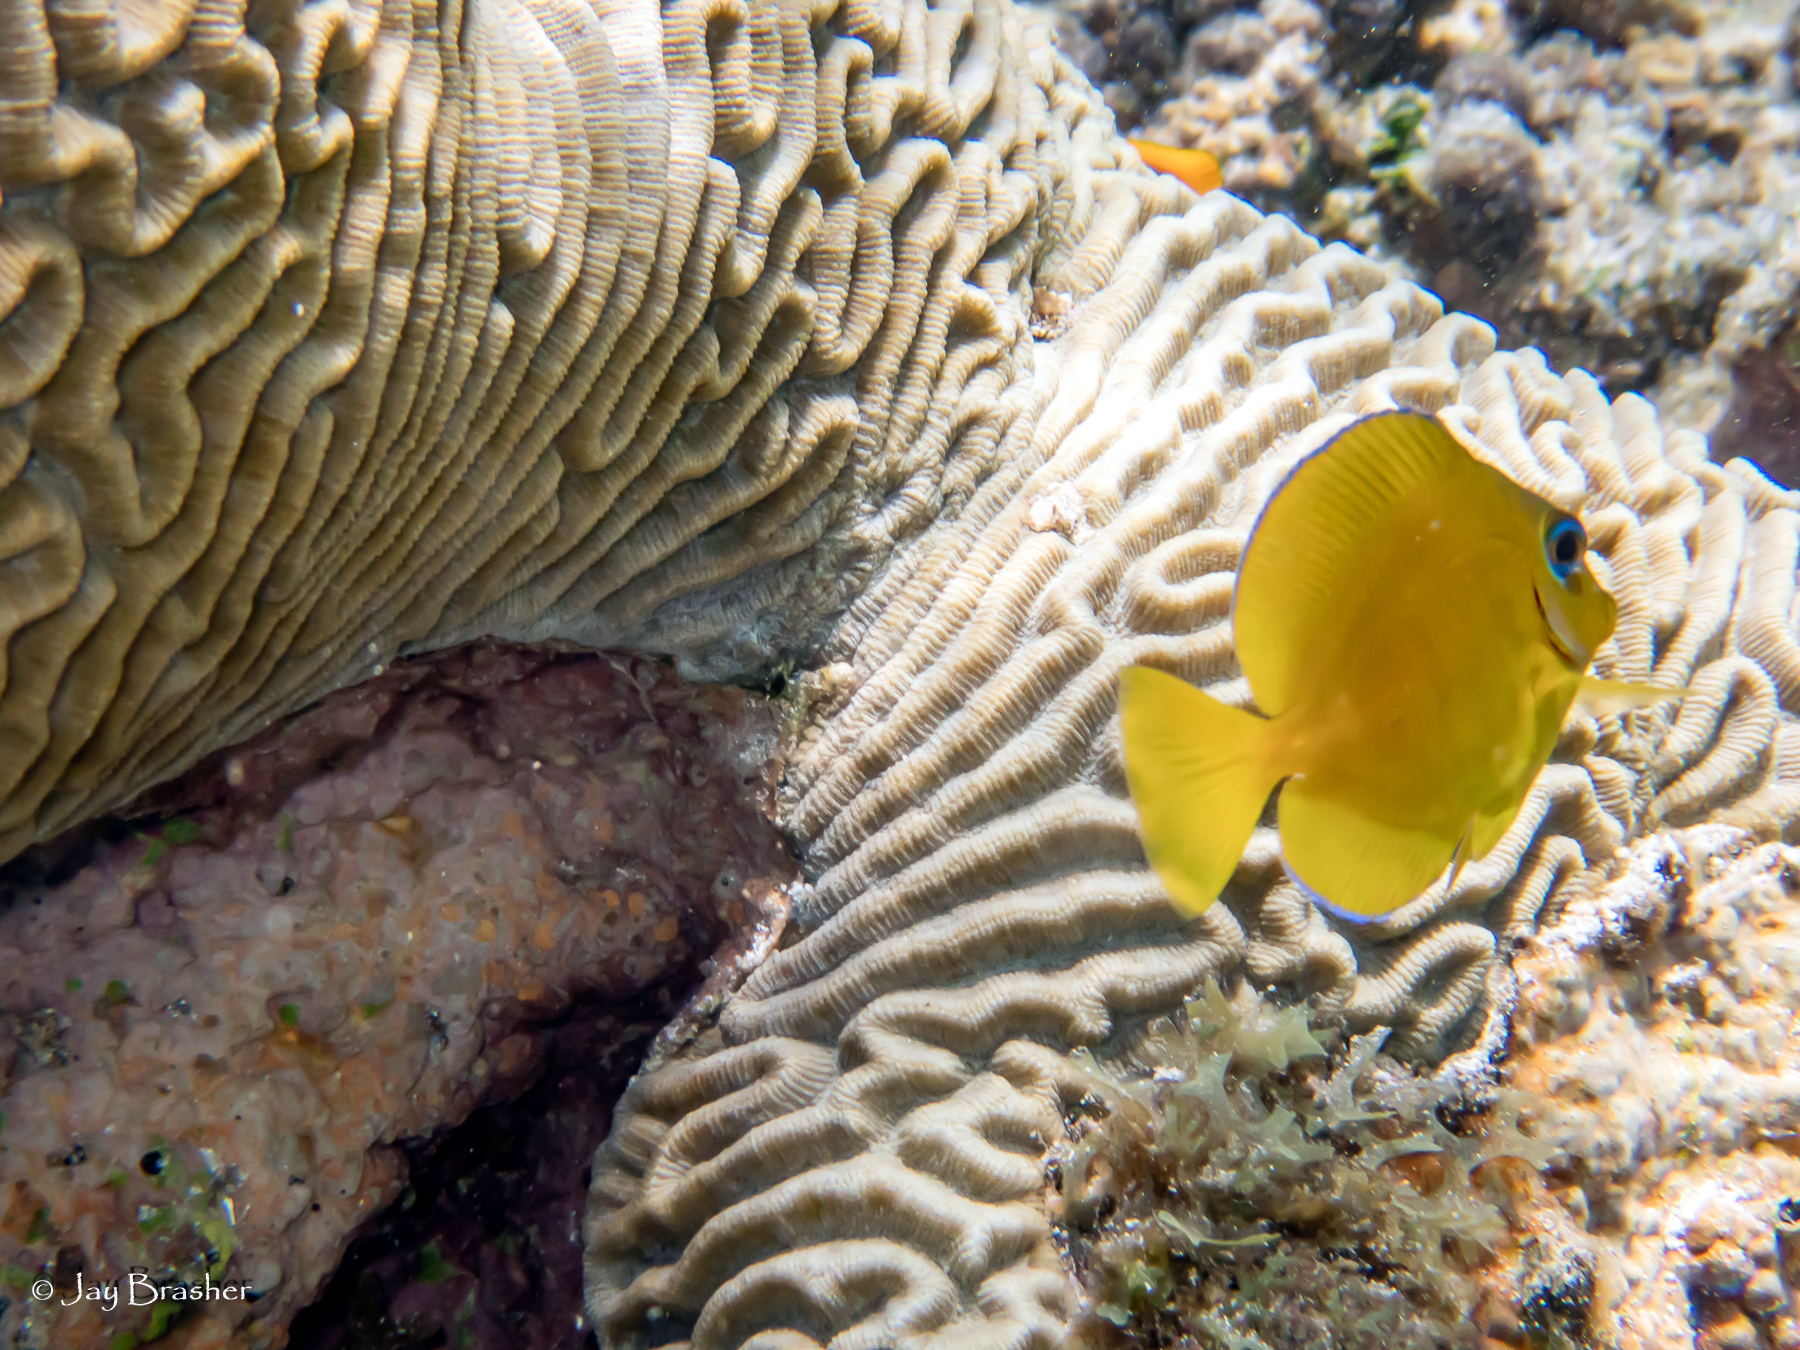
Acanthurus coeruleus (Atlantic Blue Tang)